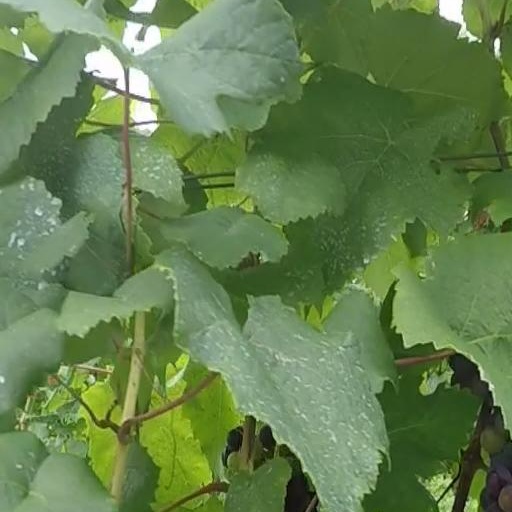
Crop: grape